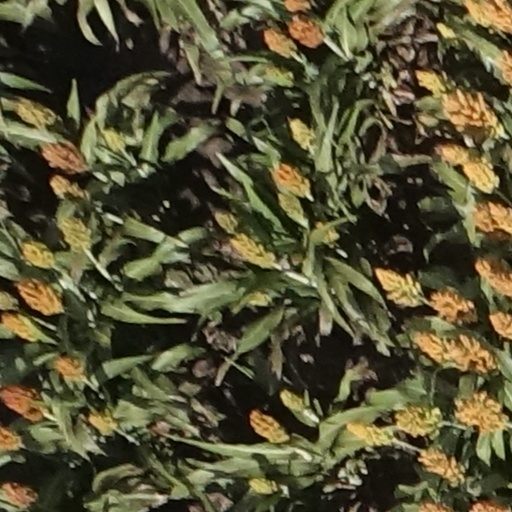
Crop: sorghum